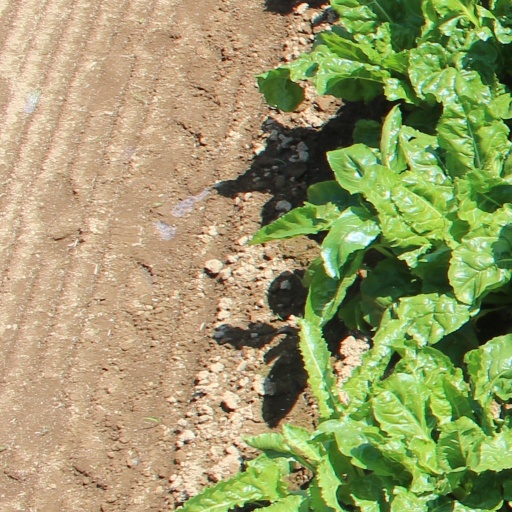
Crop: sugar beet